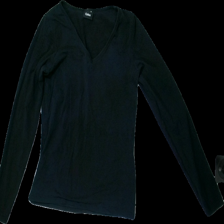
View: front
Type: Top
Category: Ladies
Brand: Cubus
Colors: Black
Material: 80% Cotton 20% Elastane
Cut: Regular, V-collar
Price range: 50-100
Recommended usage: Reuse
Description: black top